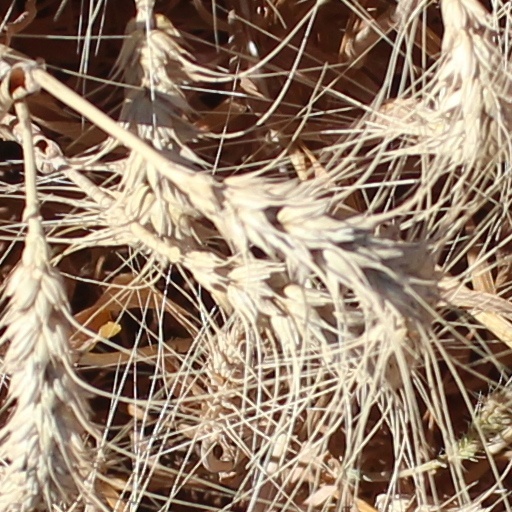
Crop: wheat